Norwegian Sámi Association

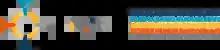
Logo of the Norwegian Sámi Association

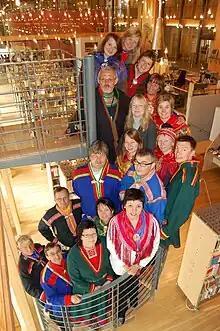
NSR Members of the Sámi Parliament of Norway 2005–2009

The Norwegian Sámi Association, also known as NSR, is the largest Sámi organization in Norway. The association was founded in 1968.